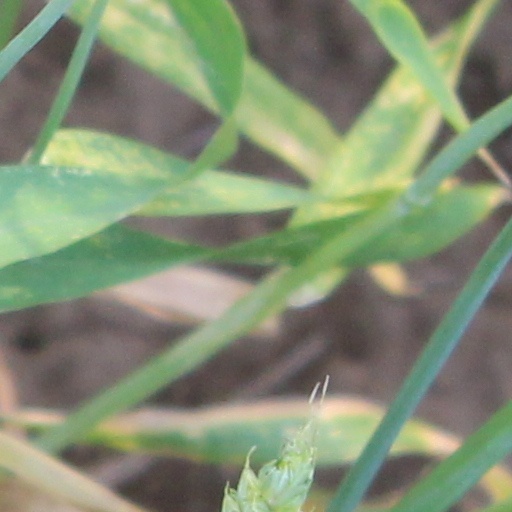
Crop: wheat